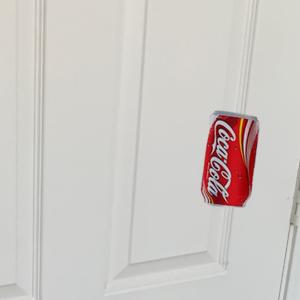
Label: cans